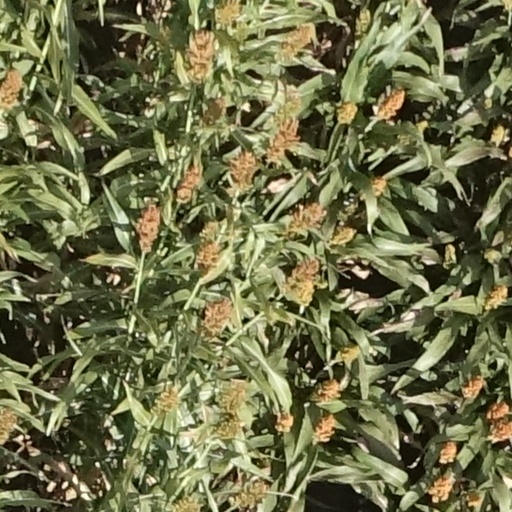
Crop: sorghum